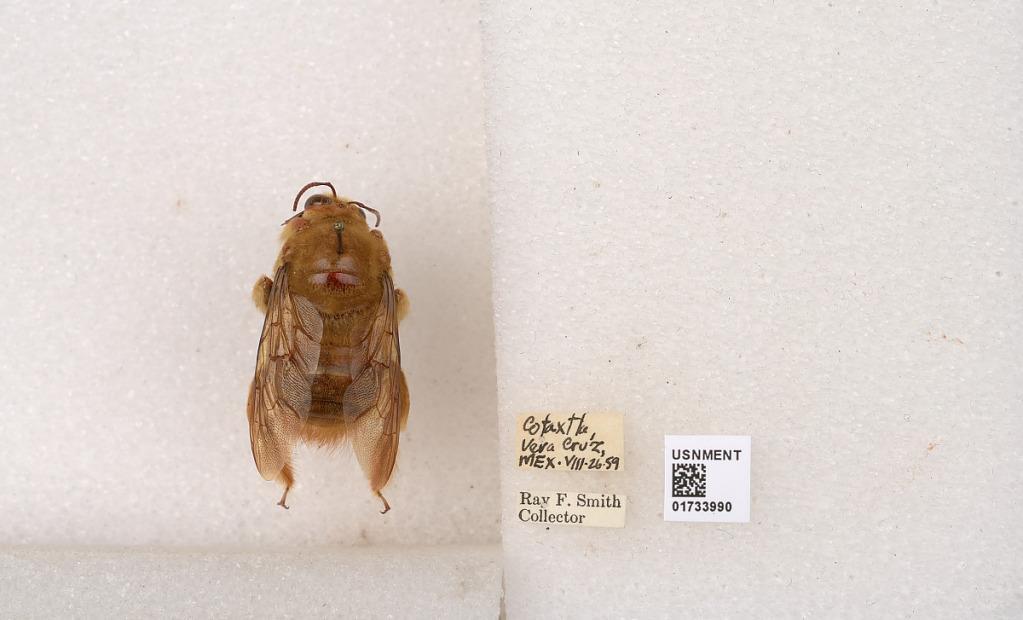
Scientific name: Xylocopa (Megaxylocopa) fimbriata Fabricius
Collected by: R. Smith
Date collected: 1959-8-26
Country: Mexico
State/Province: Veracruz
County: Cotaxtla